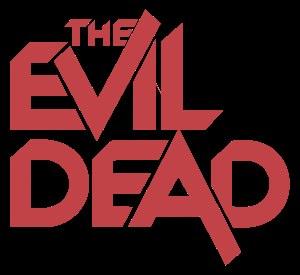
Le Necronomicon est un ouvrage fictif du mythe de Cthulhu inventé par l'écrivain américain H. P. Lovecraft.